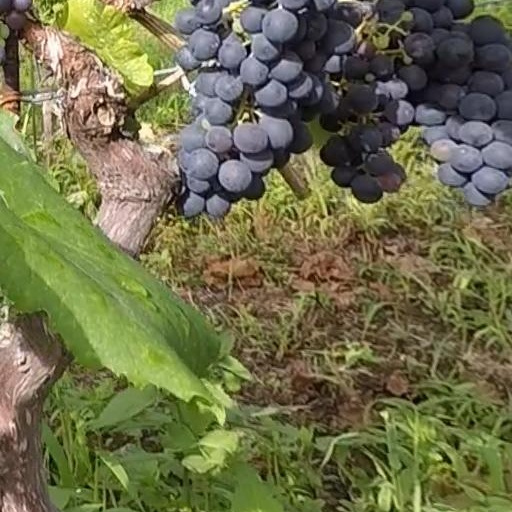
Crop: grape